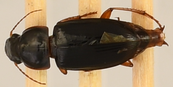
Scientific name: Harpalus pensylvanicus
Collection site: North Sterling NEON (STER), plot STER_032